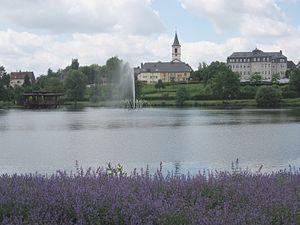
Weiskirchen est une commune en Sarre.